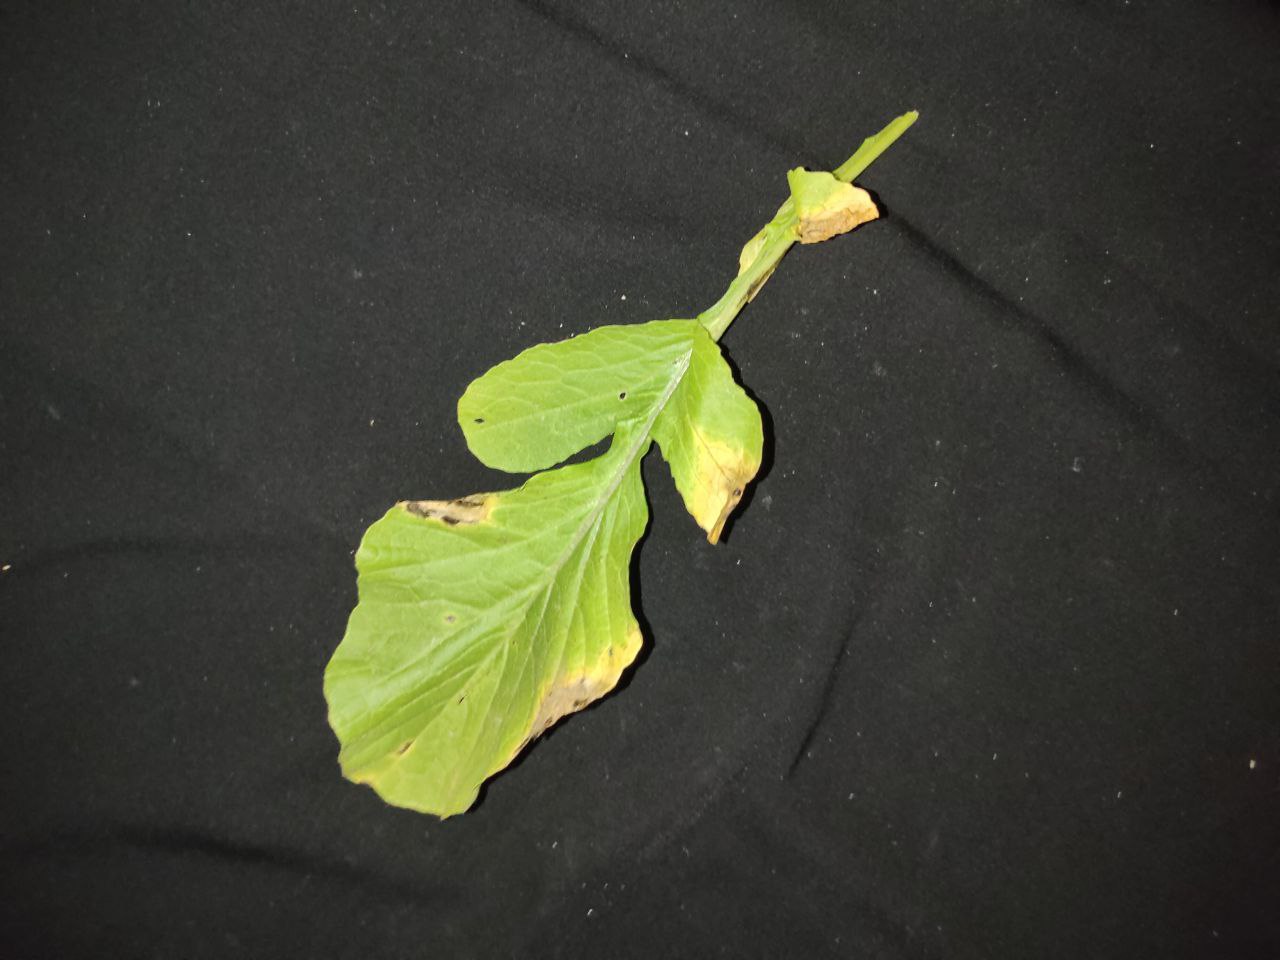
Label: Downey mildew